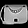
Label: Bag